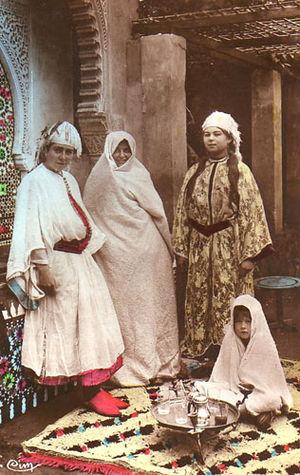
L'histoire des Juifs au Maroc est très ancienne et fut nourrie par diverses vagues de réfugiés à la suite des vicissitudes et persécutions dont ont été victimes les Juifs au cours de l’histoire.